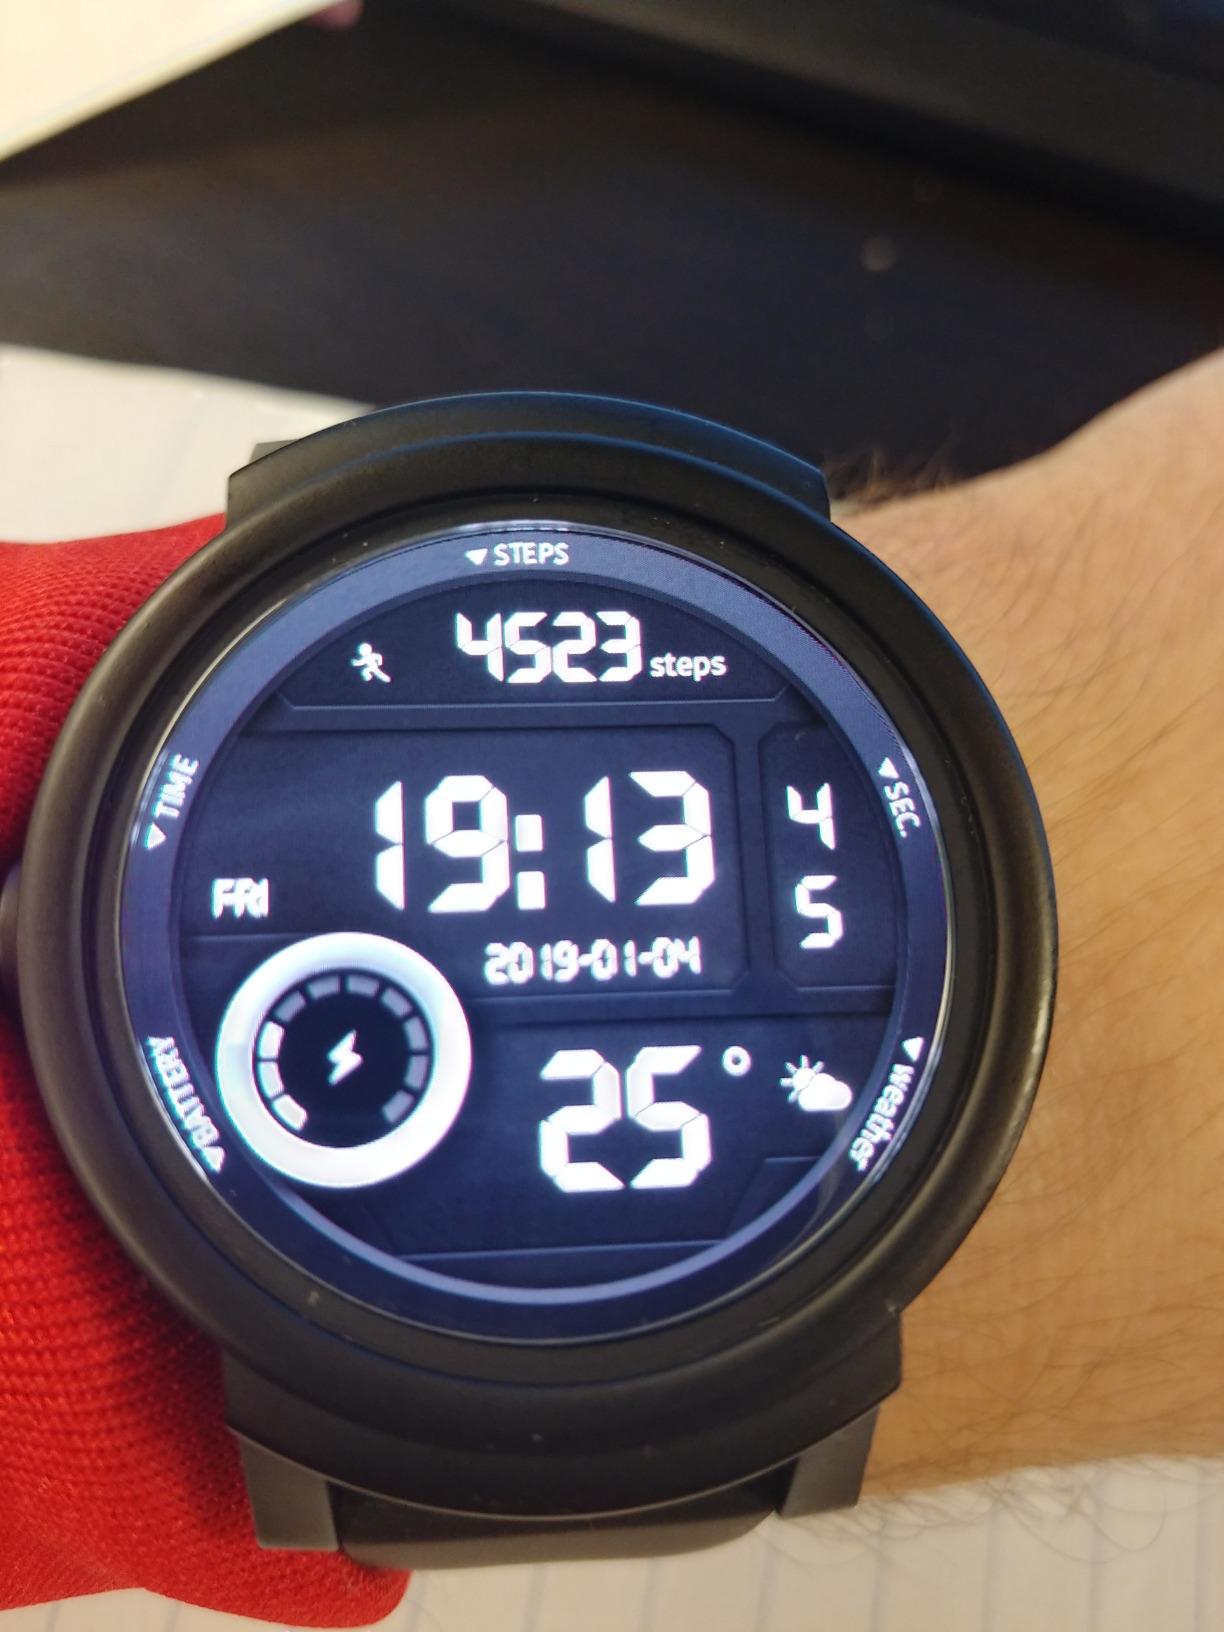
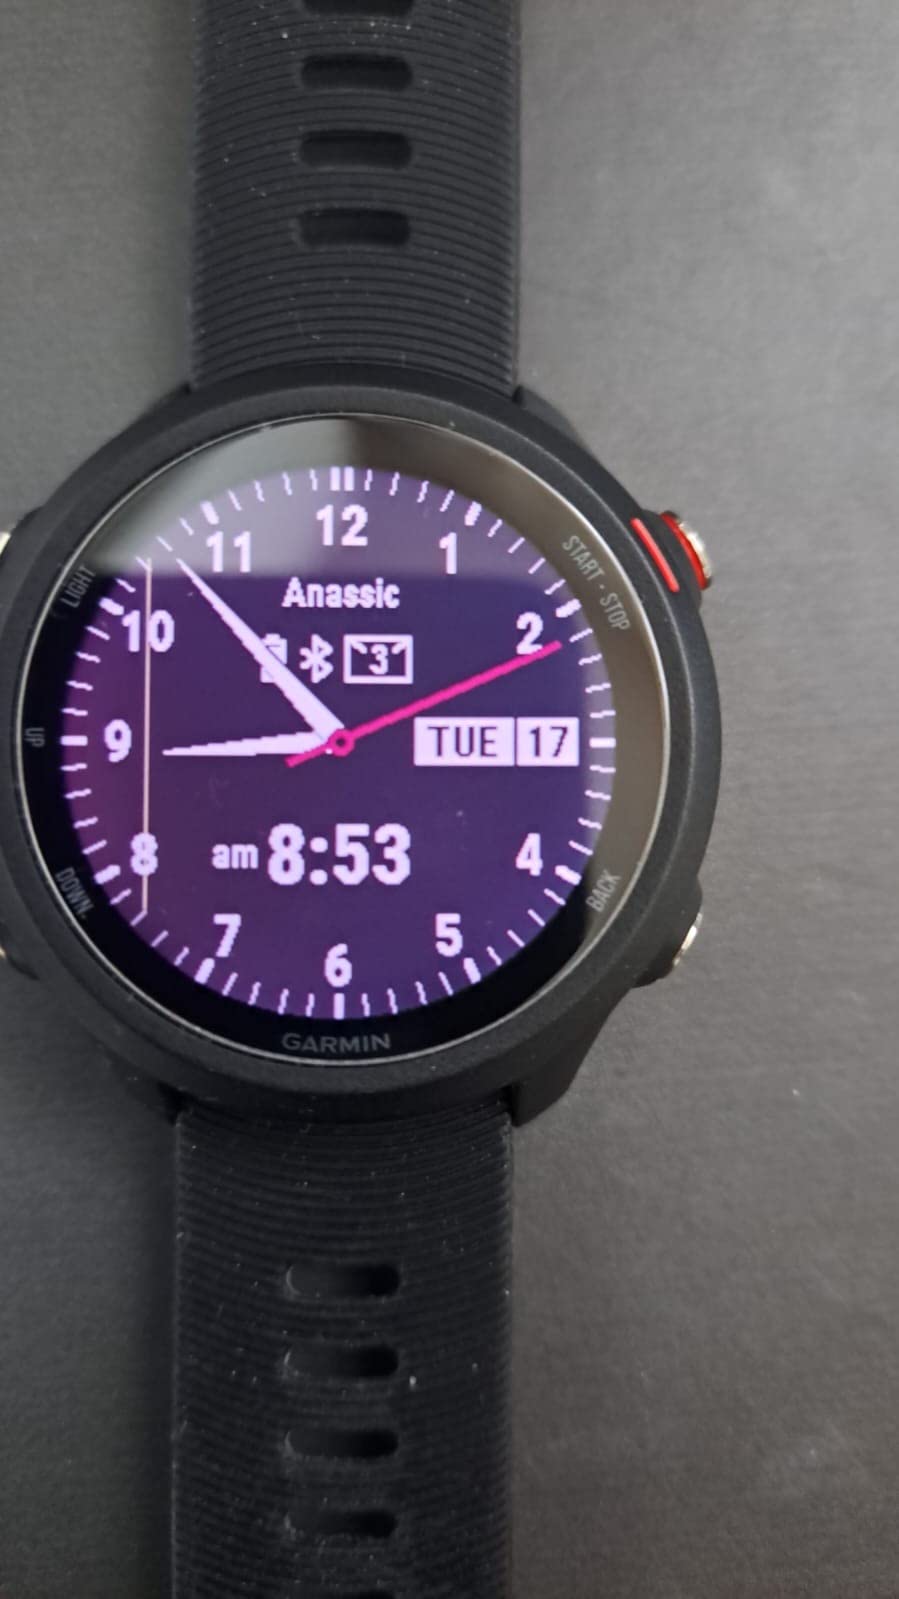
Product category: smartwatch
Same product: no